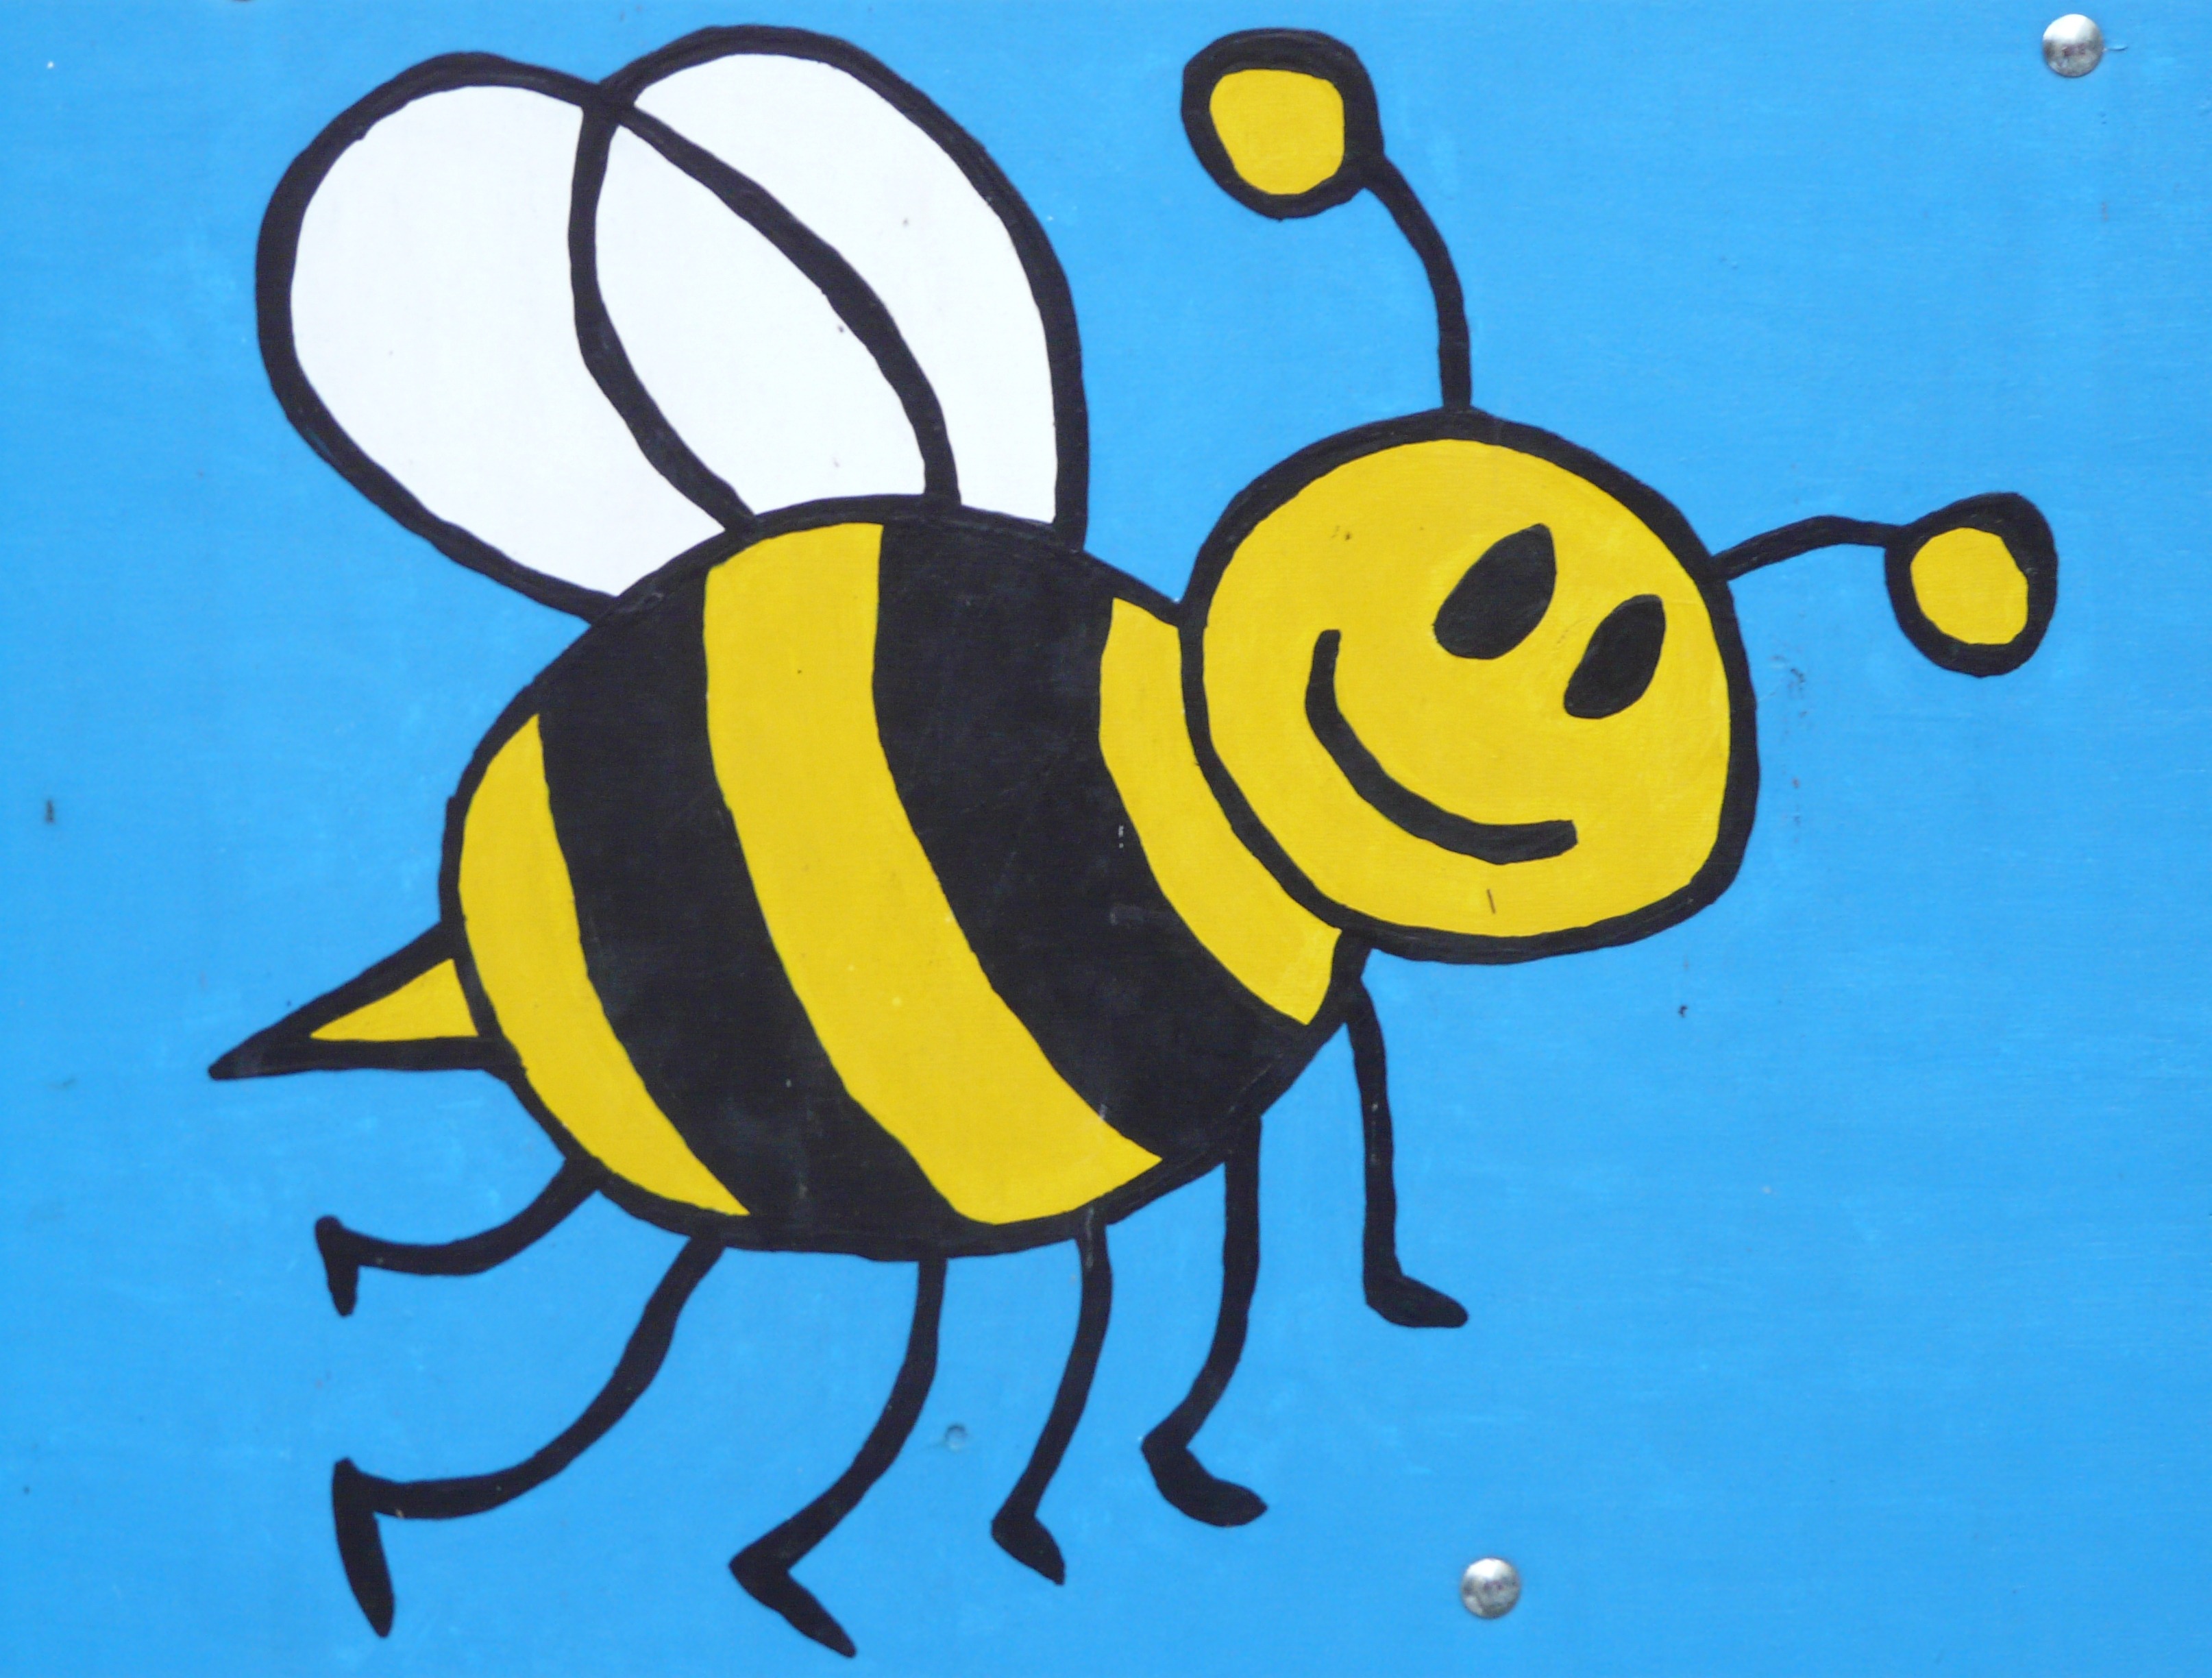
animal, insect, paint, yellow, invertebrate, cheerful, figure, drawing, illustration, bee, funny, image, wasp, comic, cartoon, cartoon character